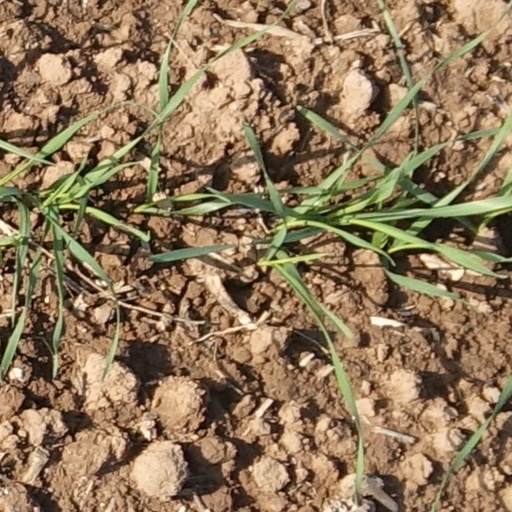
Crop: wheat